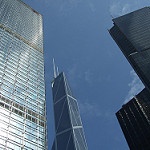
Label: buildings